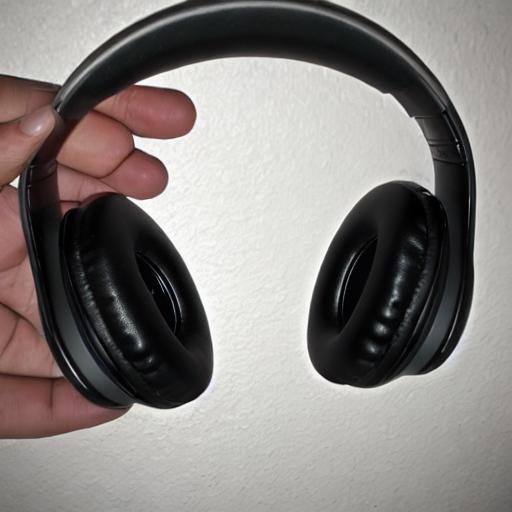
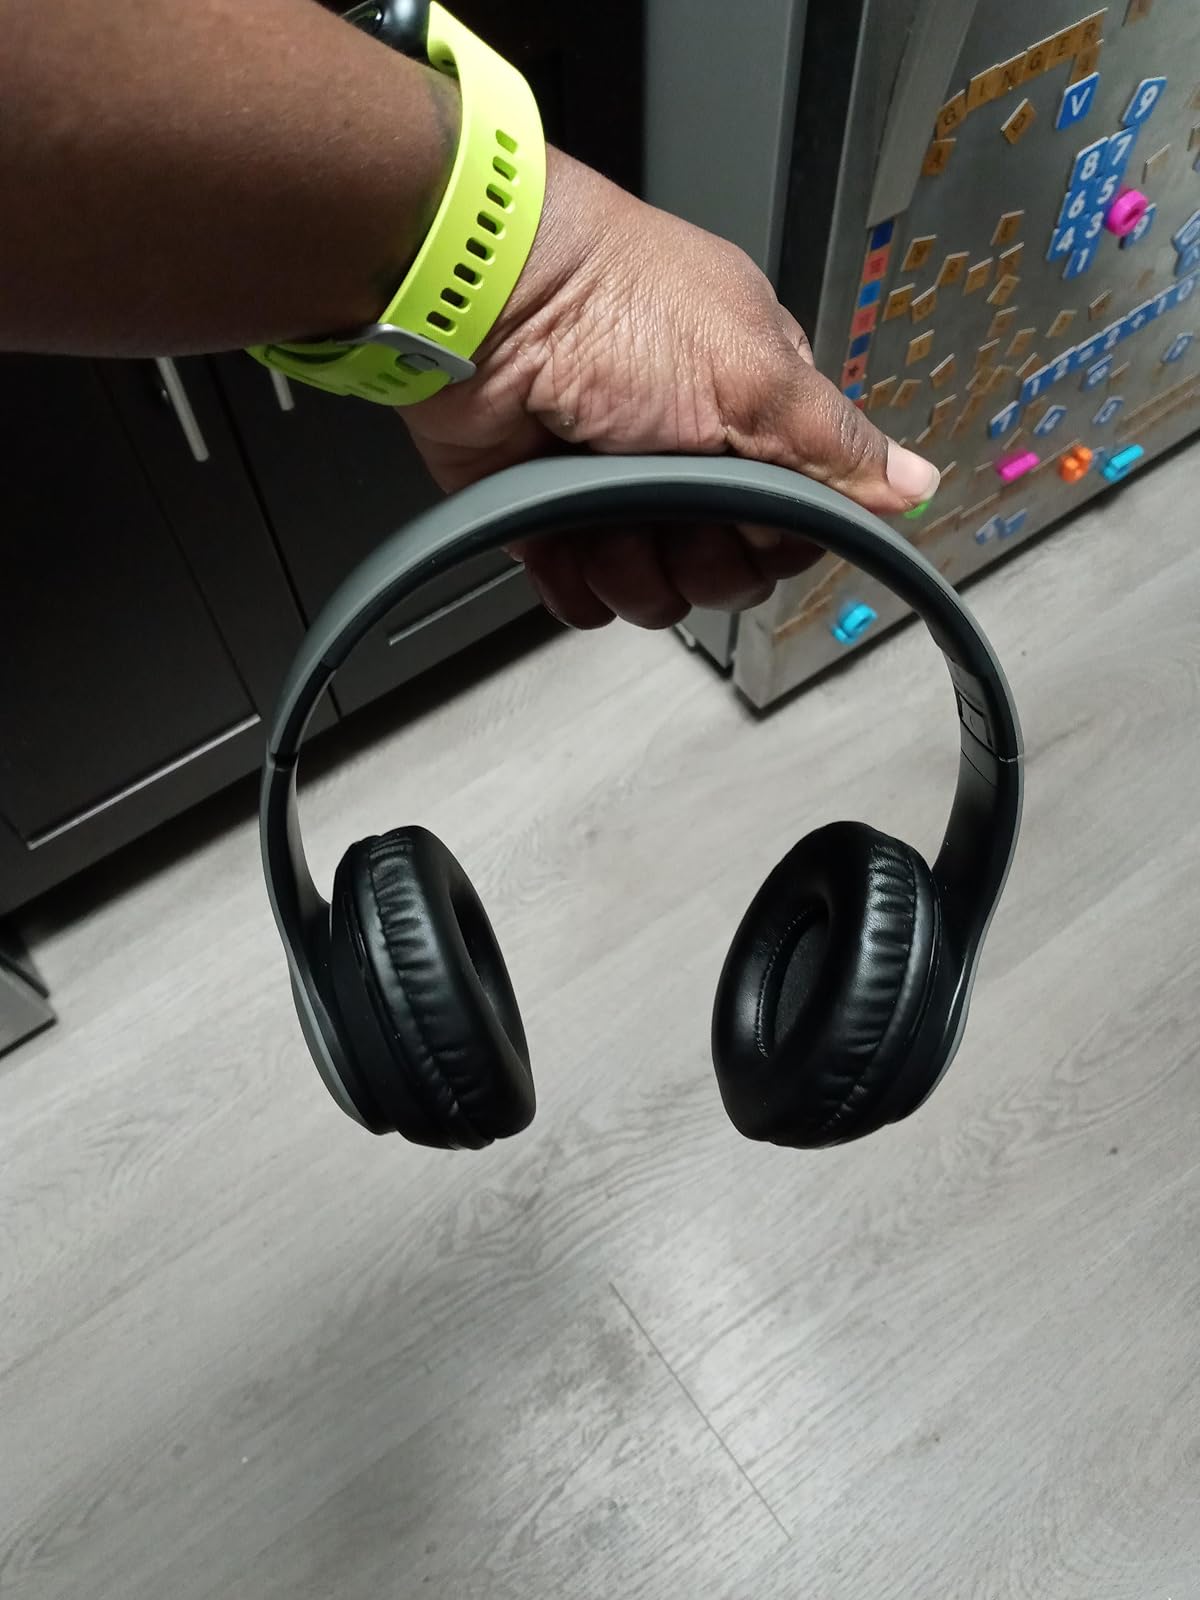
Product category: headphones
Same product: no